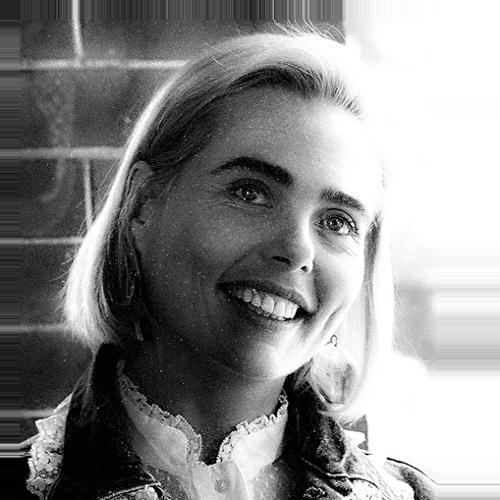
Age: 36